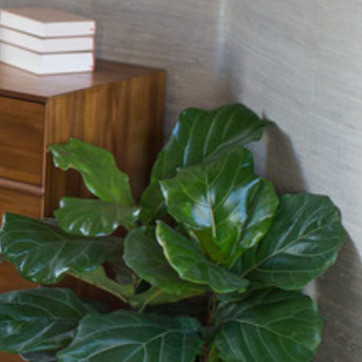
Material: foliage